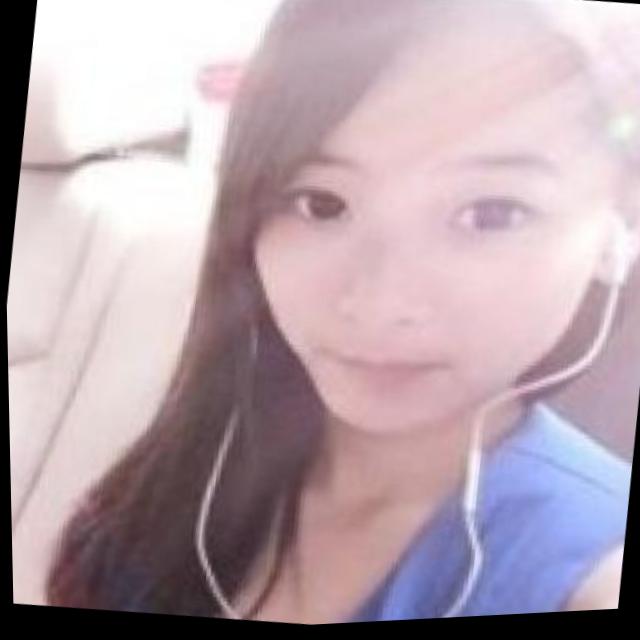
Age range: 13-20